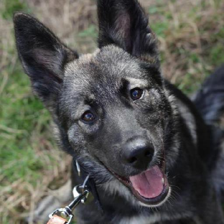
Label: animals